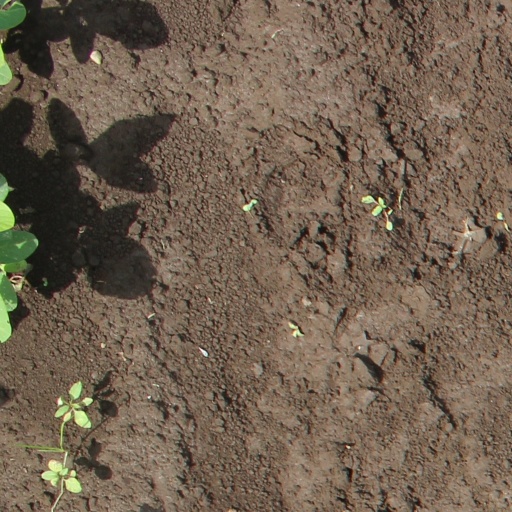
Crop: soybean